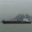
Label: ship